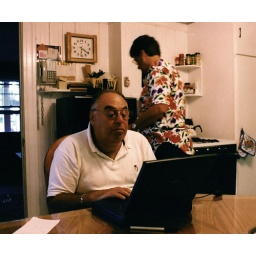
Nelson & Judy in the "old" beach house kitchen